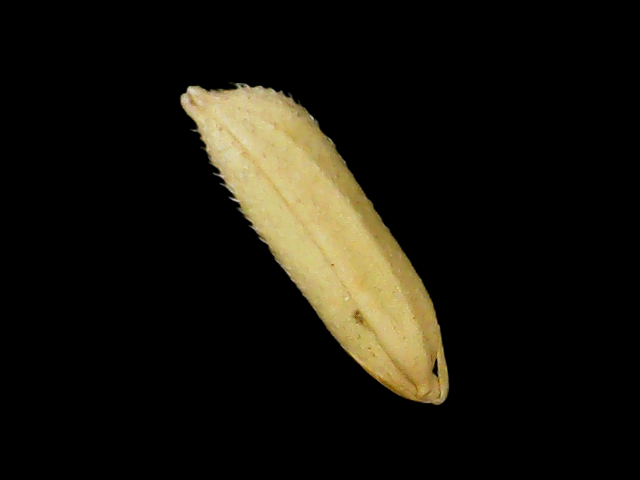
Rice variety: Binadhan26